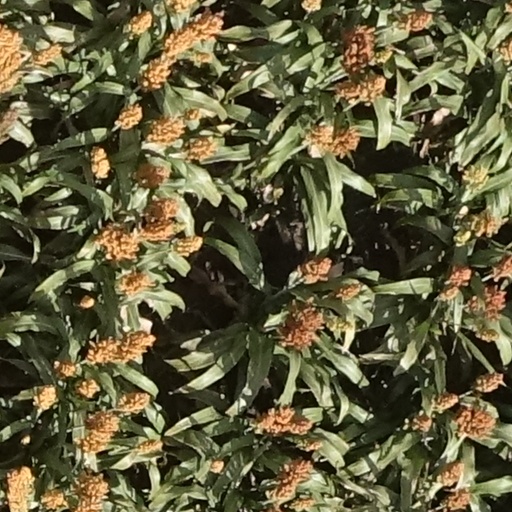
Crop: sorghum